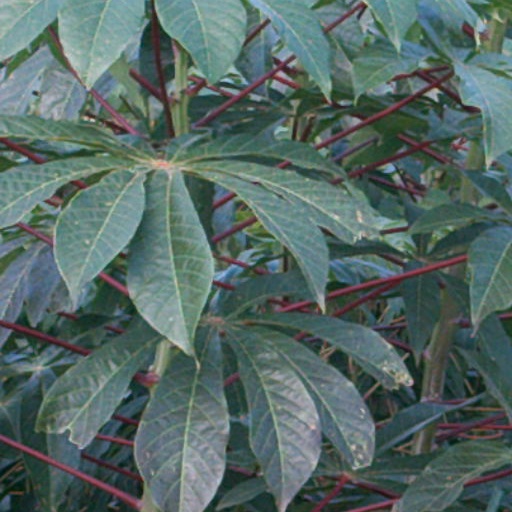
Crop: cassava